Byzantine art

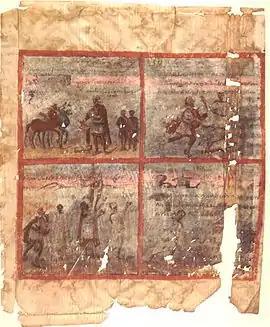
Scenes from Chapter 15 of 1 Samuel from the 5th century CE Quedlinburg "Itala" fragment.

Early Byzantine art was also marked by the cultivation of ivory carving. Ivory diptychs, often elaborately decorated, were issued as gifts by newly appointed consuls. Silver plates were another important form of luxury art: among the most lavish from this period is the Missorium of Theodosius I. Sarcophagi continued to be produced in great numbers.